1894 Argentine Primera División

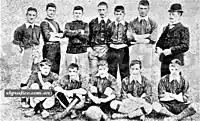
Lomas A.C., champion

The 1894 Primera División was the 3rd season of top-flight football in Argentina. The season began on April 15 and ended on September 9.